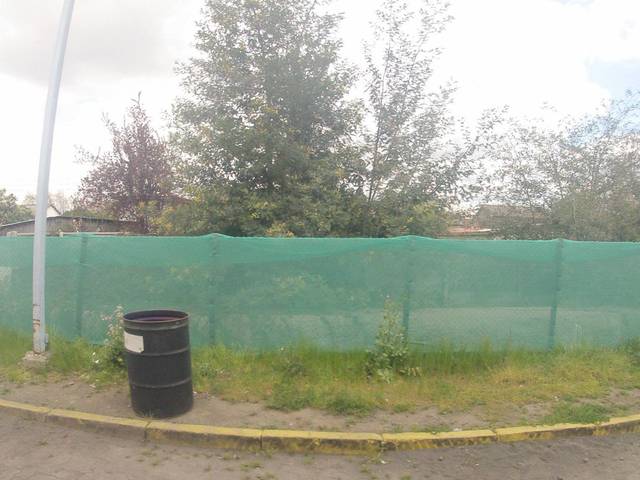
Region: Chile
Coordinates: -36.597, -72.107